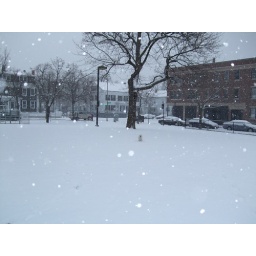
Yes, that is my dog running towards me in the snow.